Ronald Martin Wilson

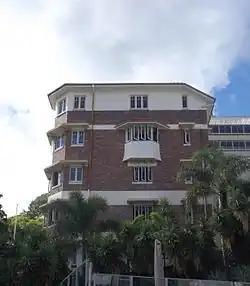
Cliffside Apartments, Kangaroo Point

Ronald Martin Wilson (1886–1967) was an architect and engineer in Brisbane, Queensland, Australia. A number of his works are heritage-listed.